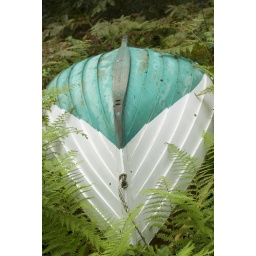
a wooden boat in the woods would...